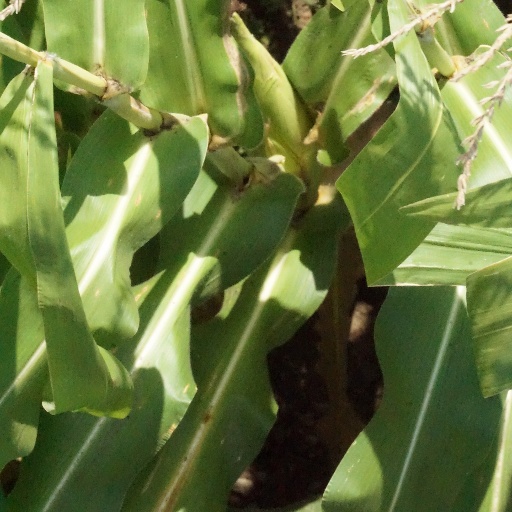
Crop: maize; corn